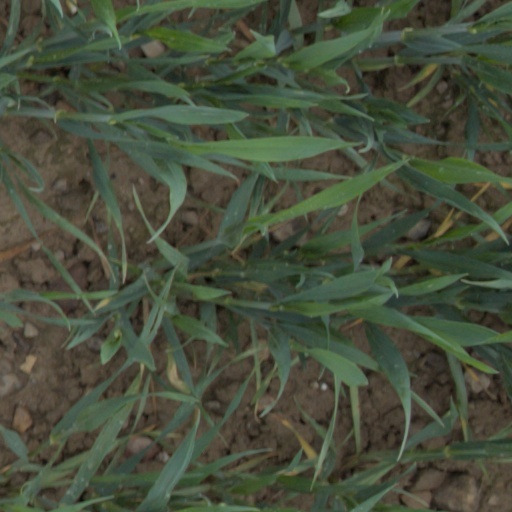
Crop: wheat